Elena Mukhina

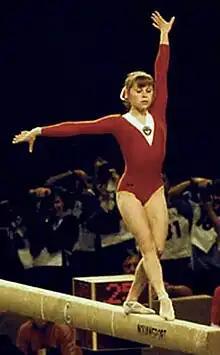
Elena Mukhina on balance beam World Championships Gymnastics 1978 in Strasbourg.

Mukhina's floor exercise tumbling passes were considered revolutionary at the time because they included a never-before seen combination salto (the "Muchina"). In 1979, her coach wanted her to take it a step further and become one of the few female gymnasts to do an element taken from men's gymnastics, the Thomas salto (a 1½ backflip with 1½ twists ending in a forward roll, perfected by American gymnast Kurt Thomas). Even though Mukhina won the All-Around title and floor exercises at the 1978 World Championship with daring bar routines, a revolutionary balance beam dismount, and a floor routine with its own signature move, she was pressured to add this element to her floor exercises by her own coach and other higher-ranking Soviet coaches.